Describe the emotion expressed in this image:  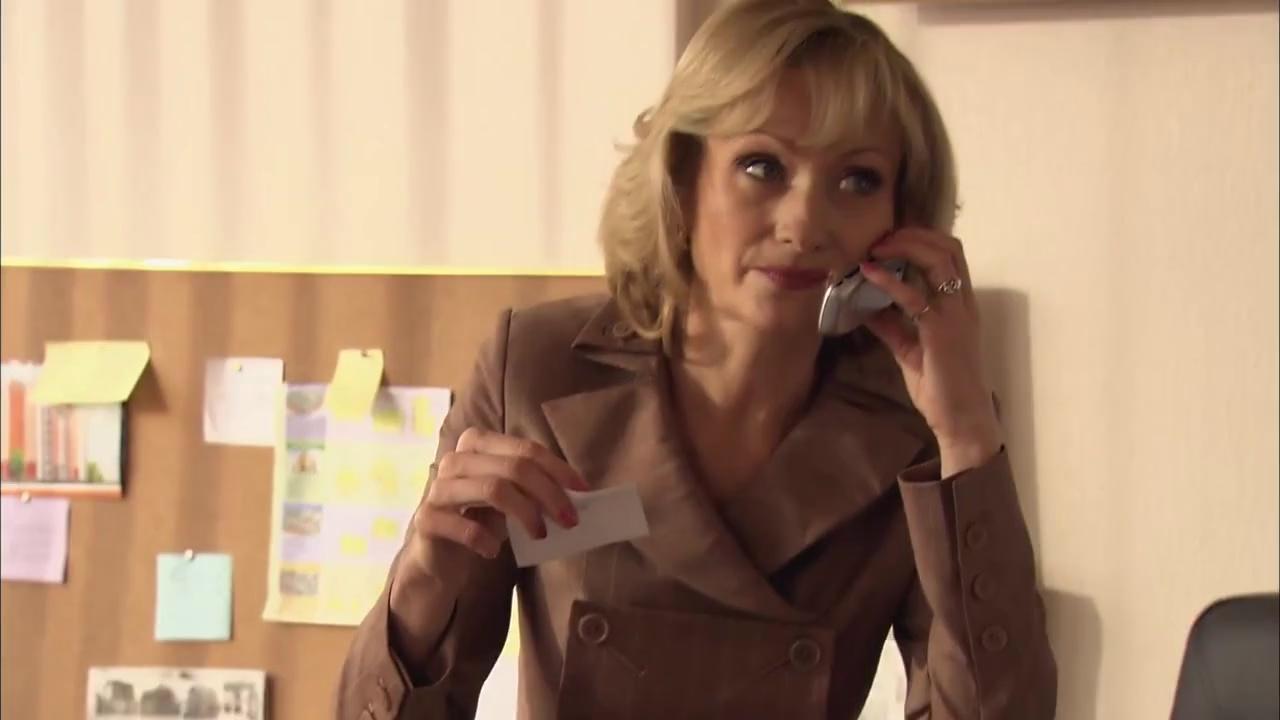
This person displays Pain, valence and arousal with low intensity.